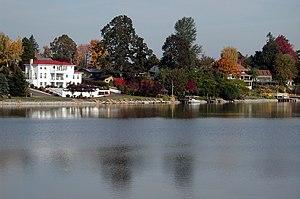
Fairview est une municipalité américaine située dans le comté de Multnomah en Oregon. Lors du recensement de 2010, sa population est de 8 920 habitants.